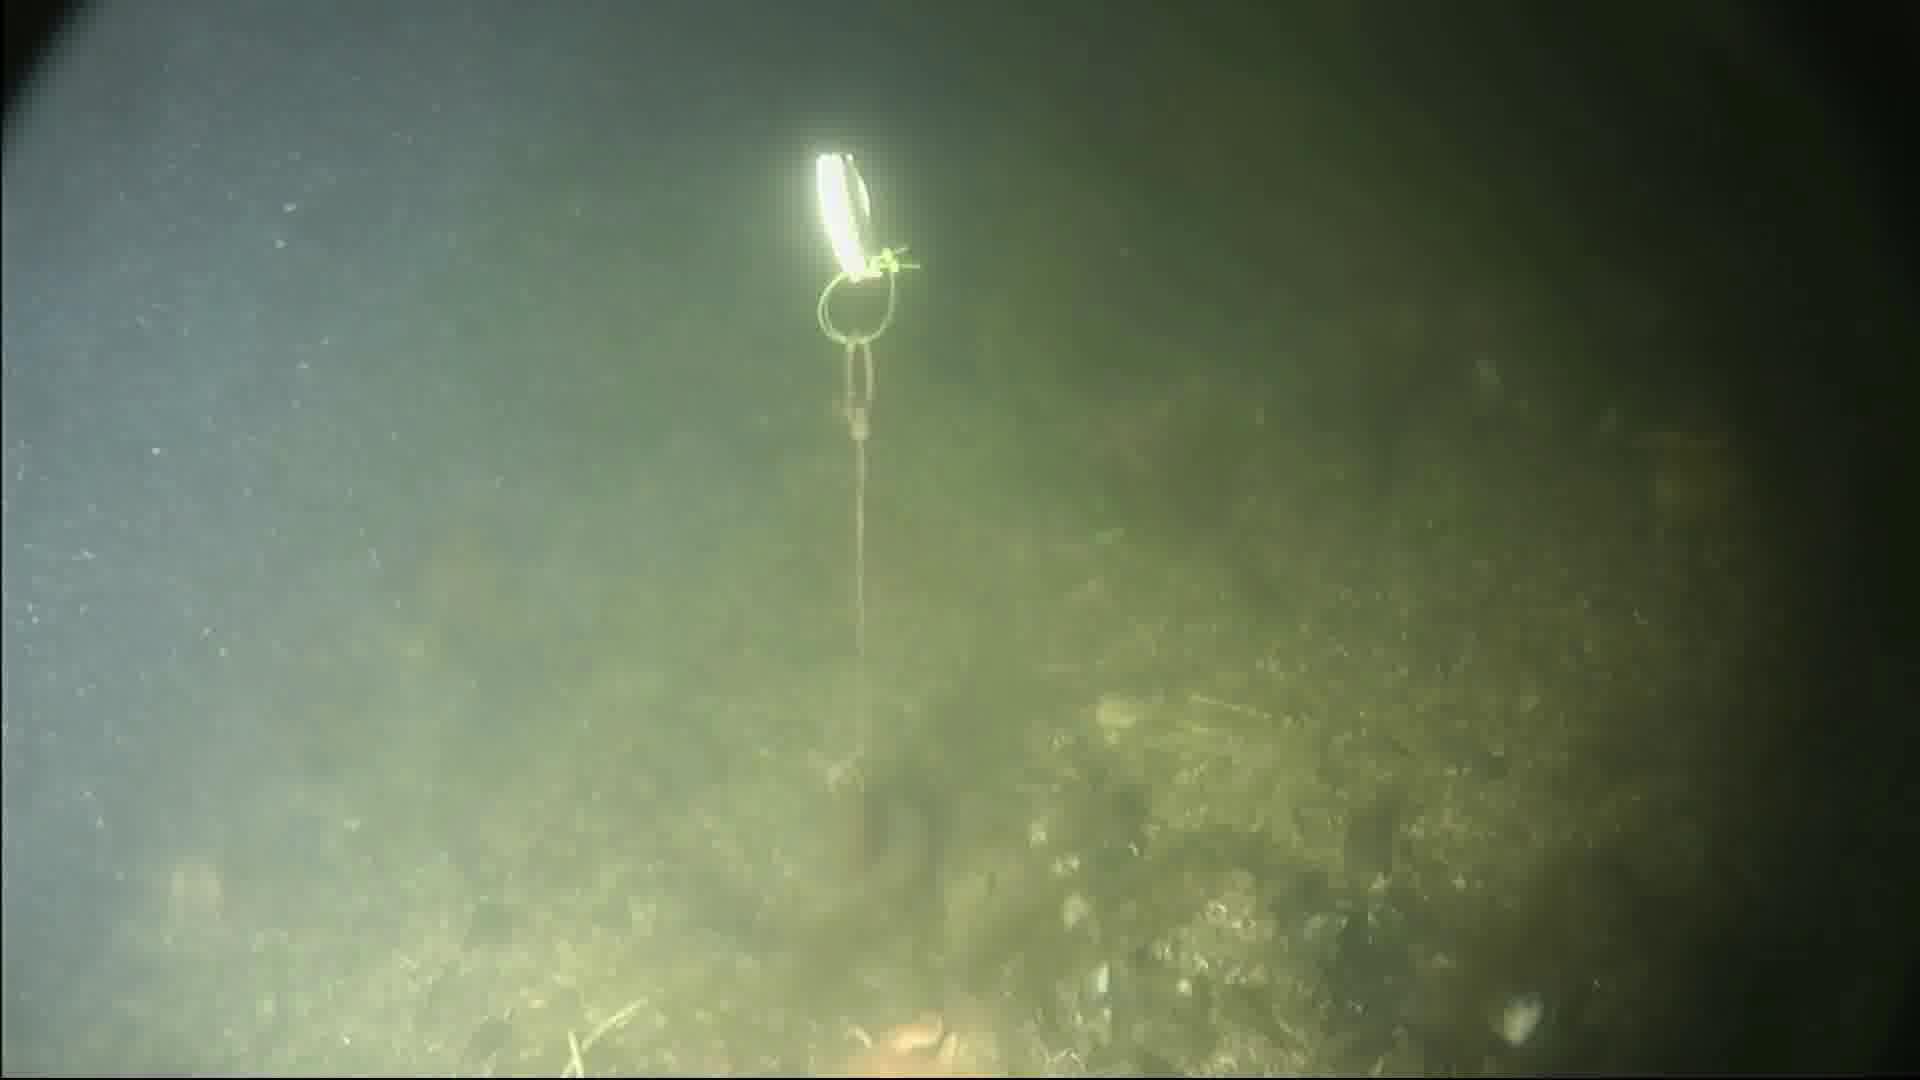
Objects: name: crab
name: starfish